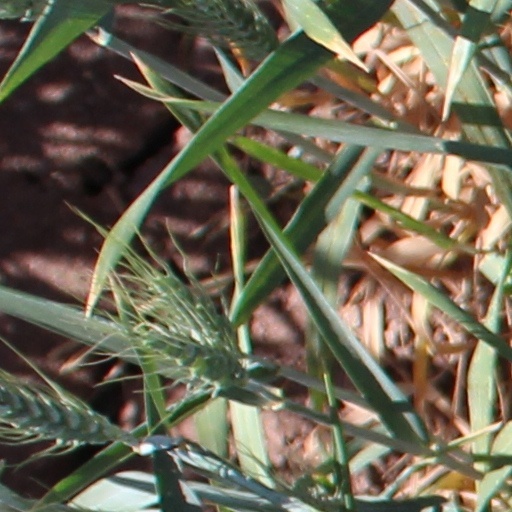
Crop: wheat